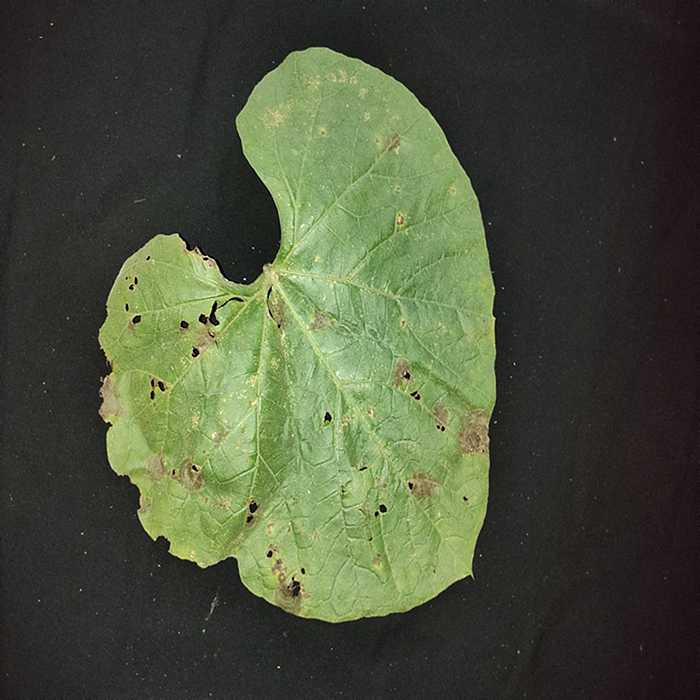
Plant: Bottle gourd
Label: Anthracnose